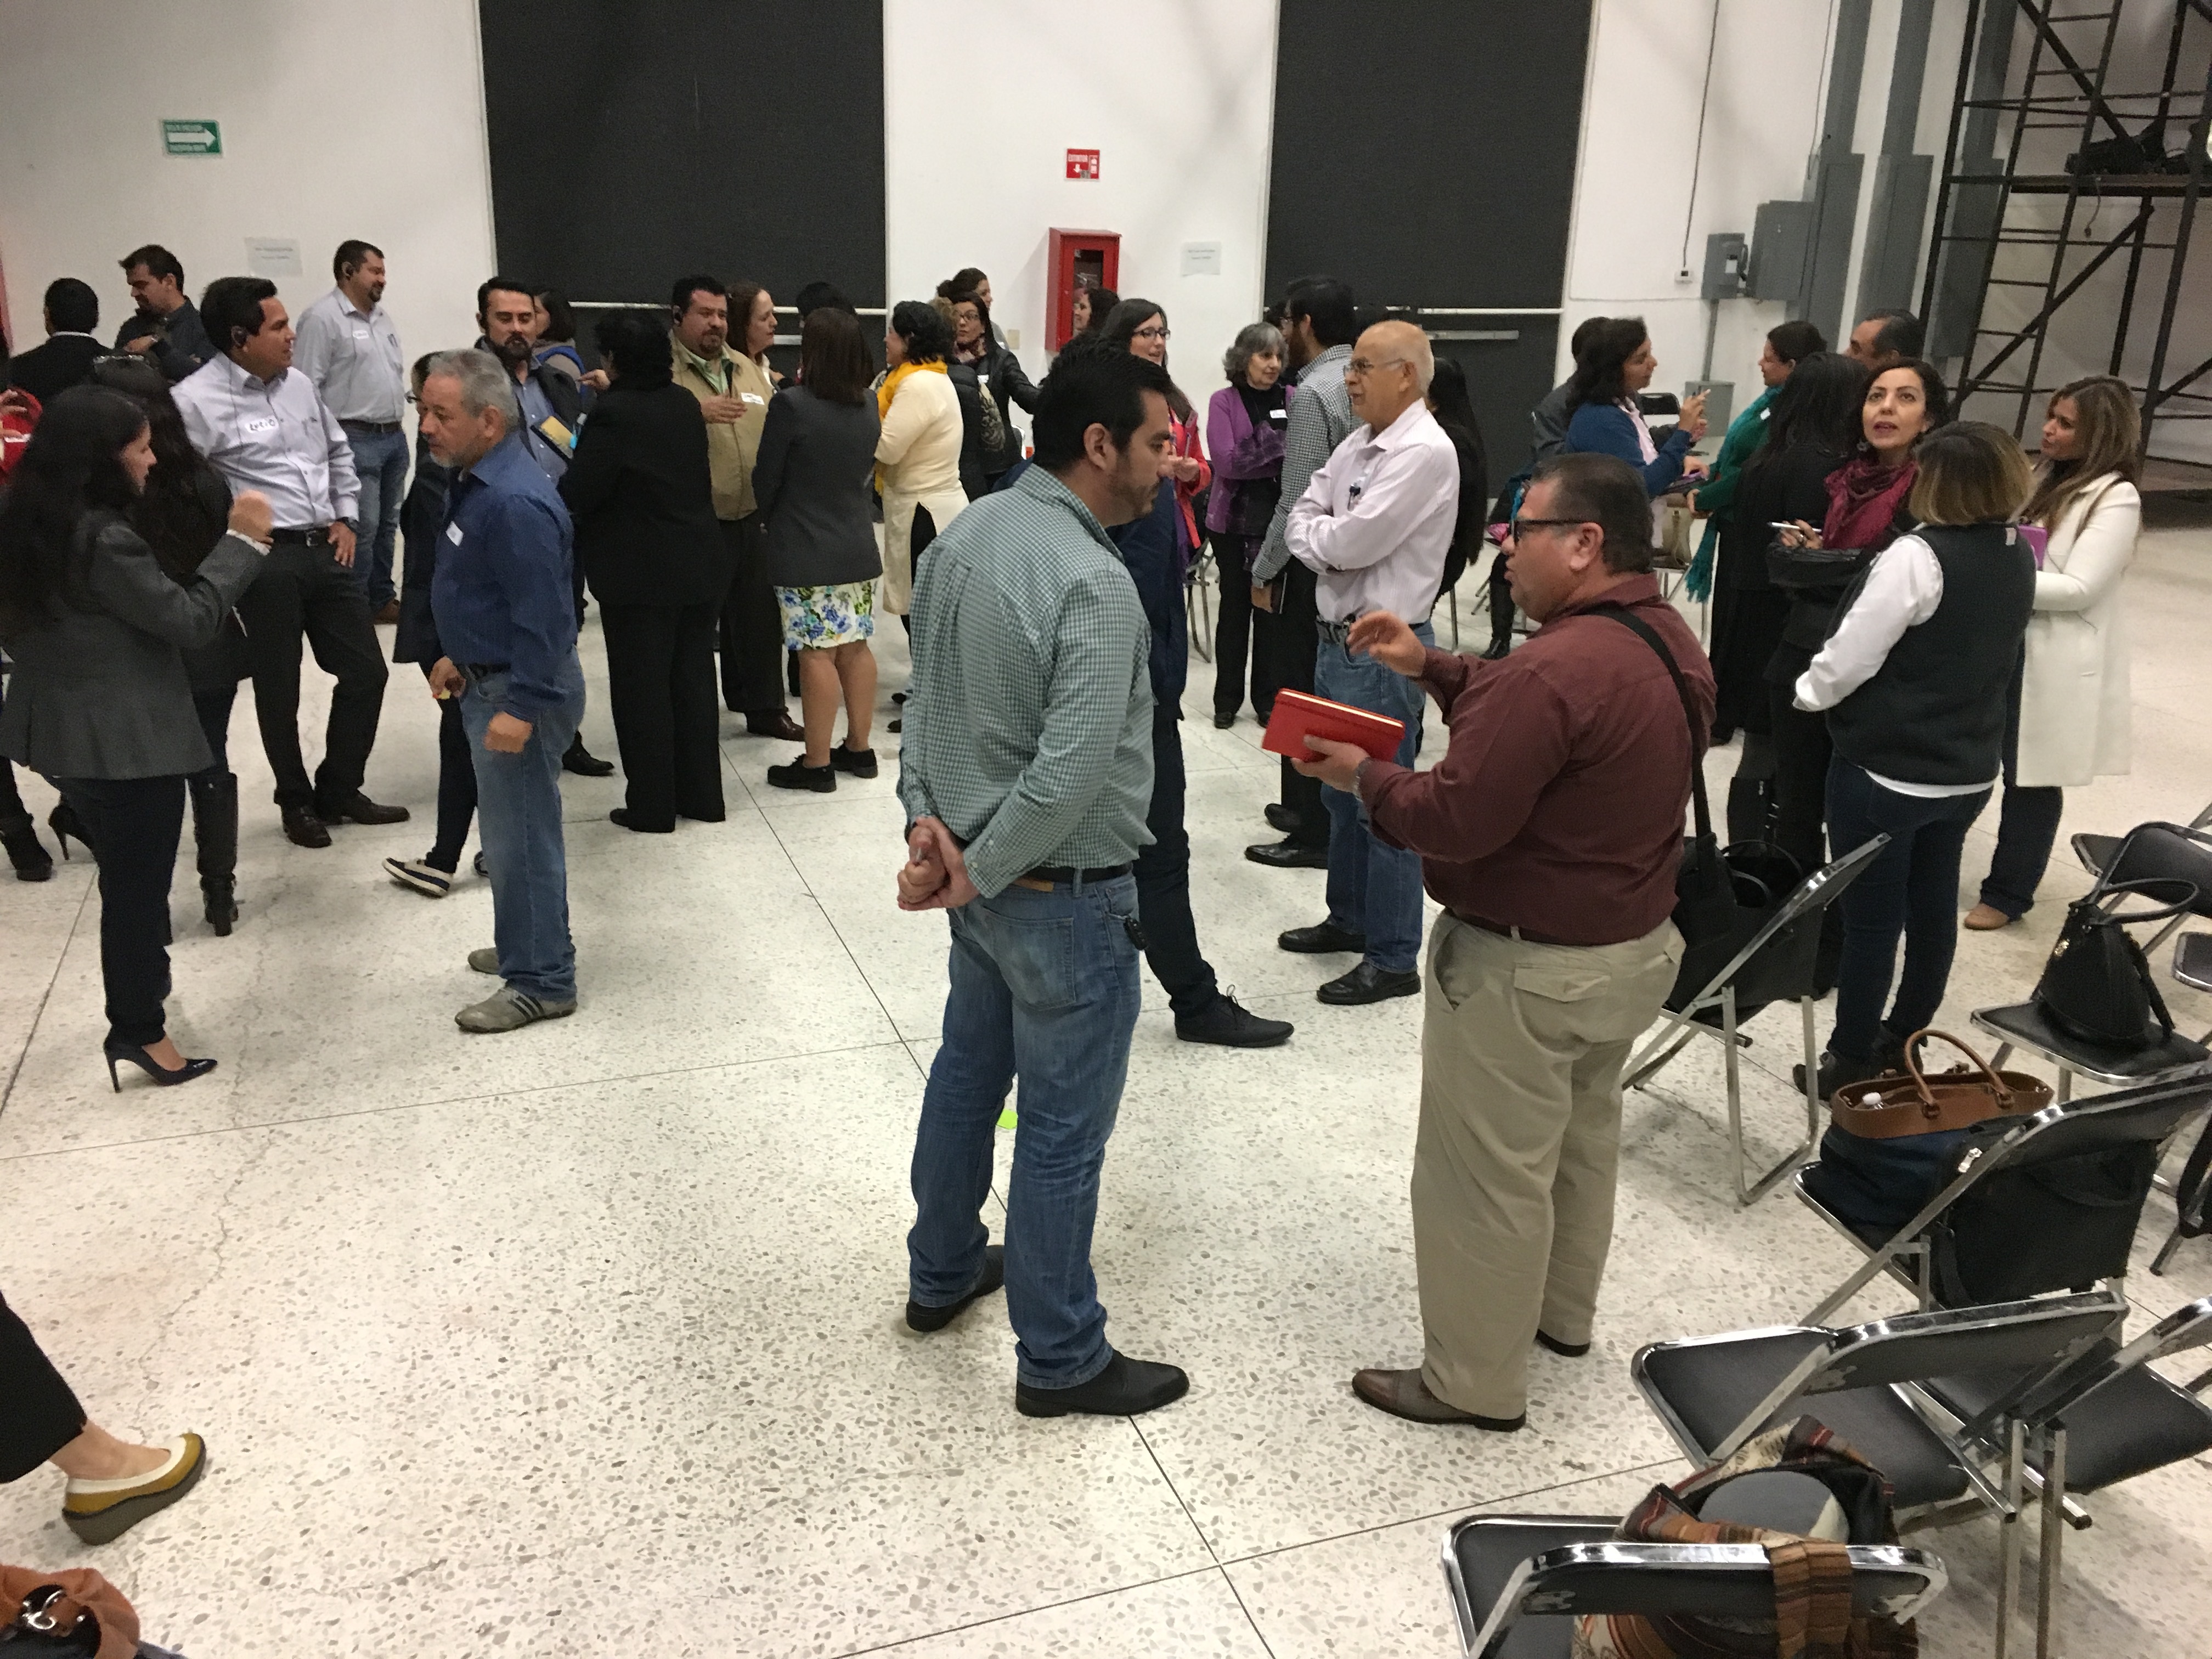
crowd, udgagora